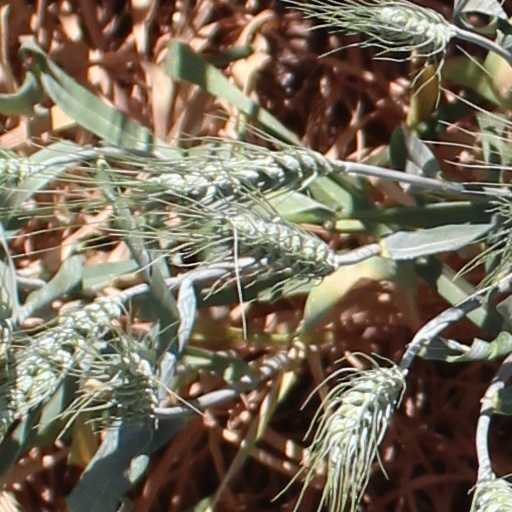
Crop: wheat